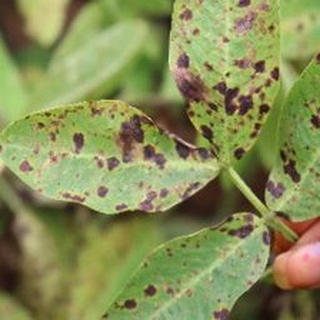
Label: groundnut_late_leaf_spot